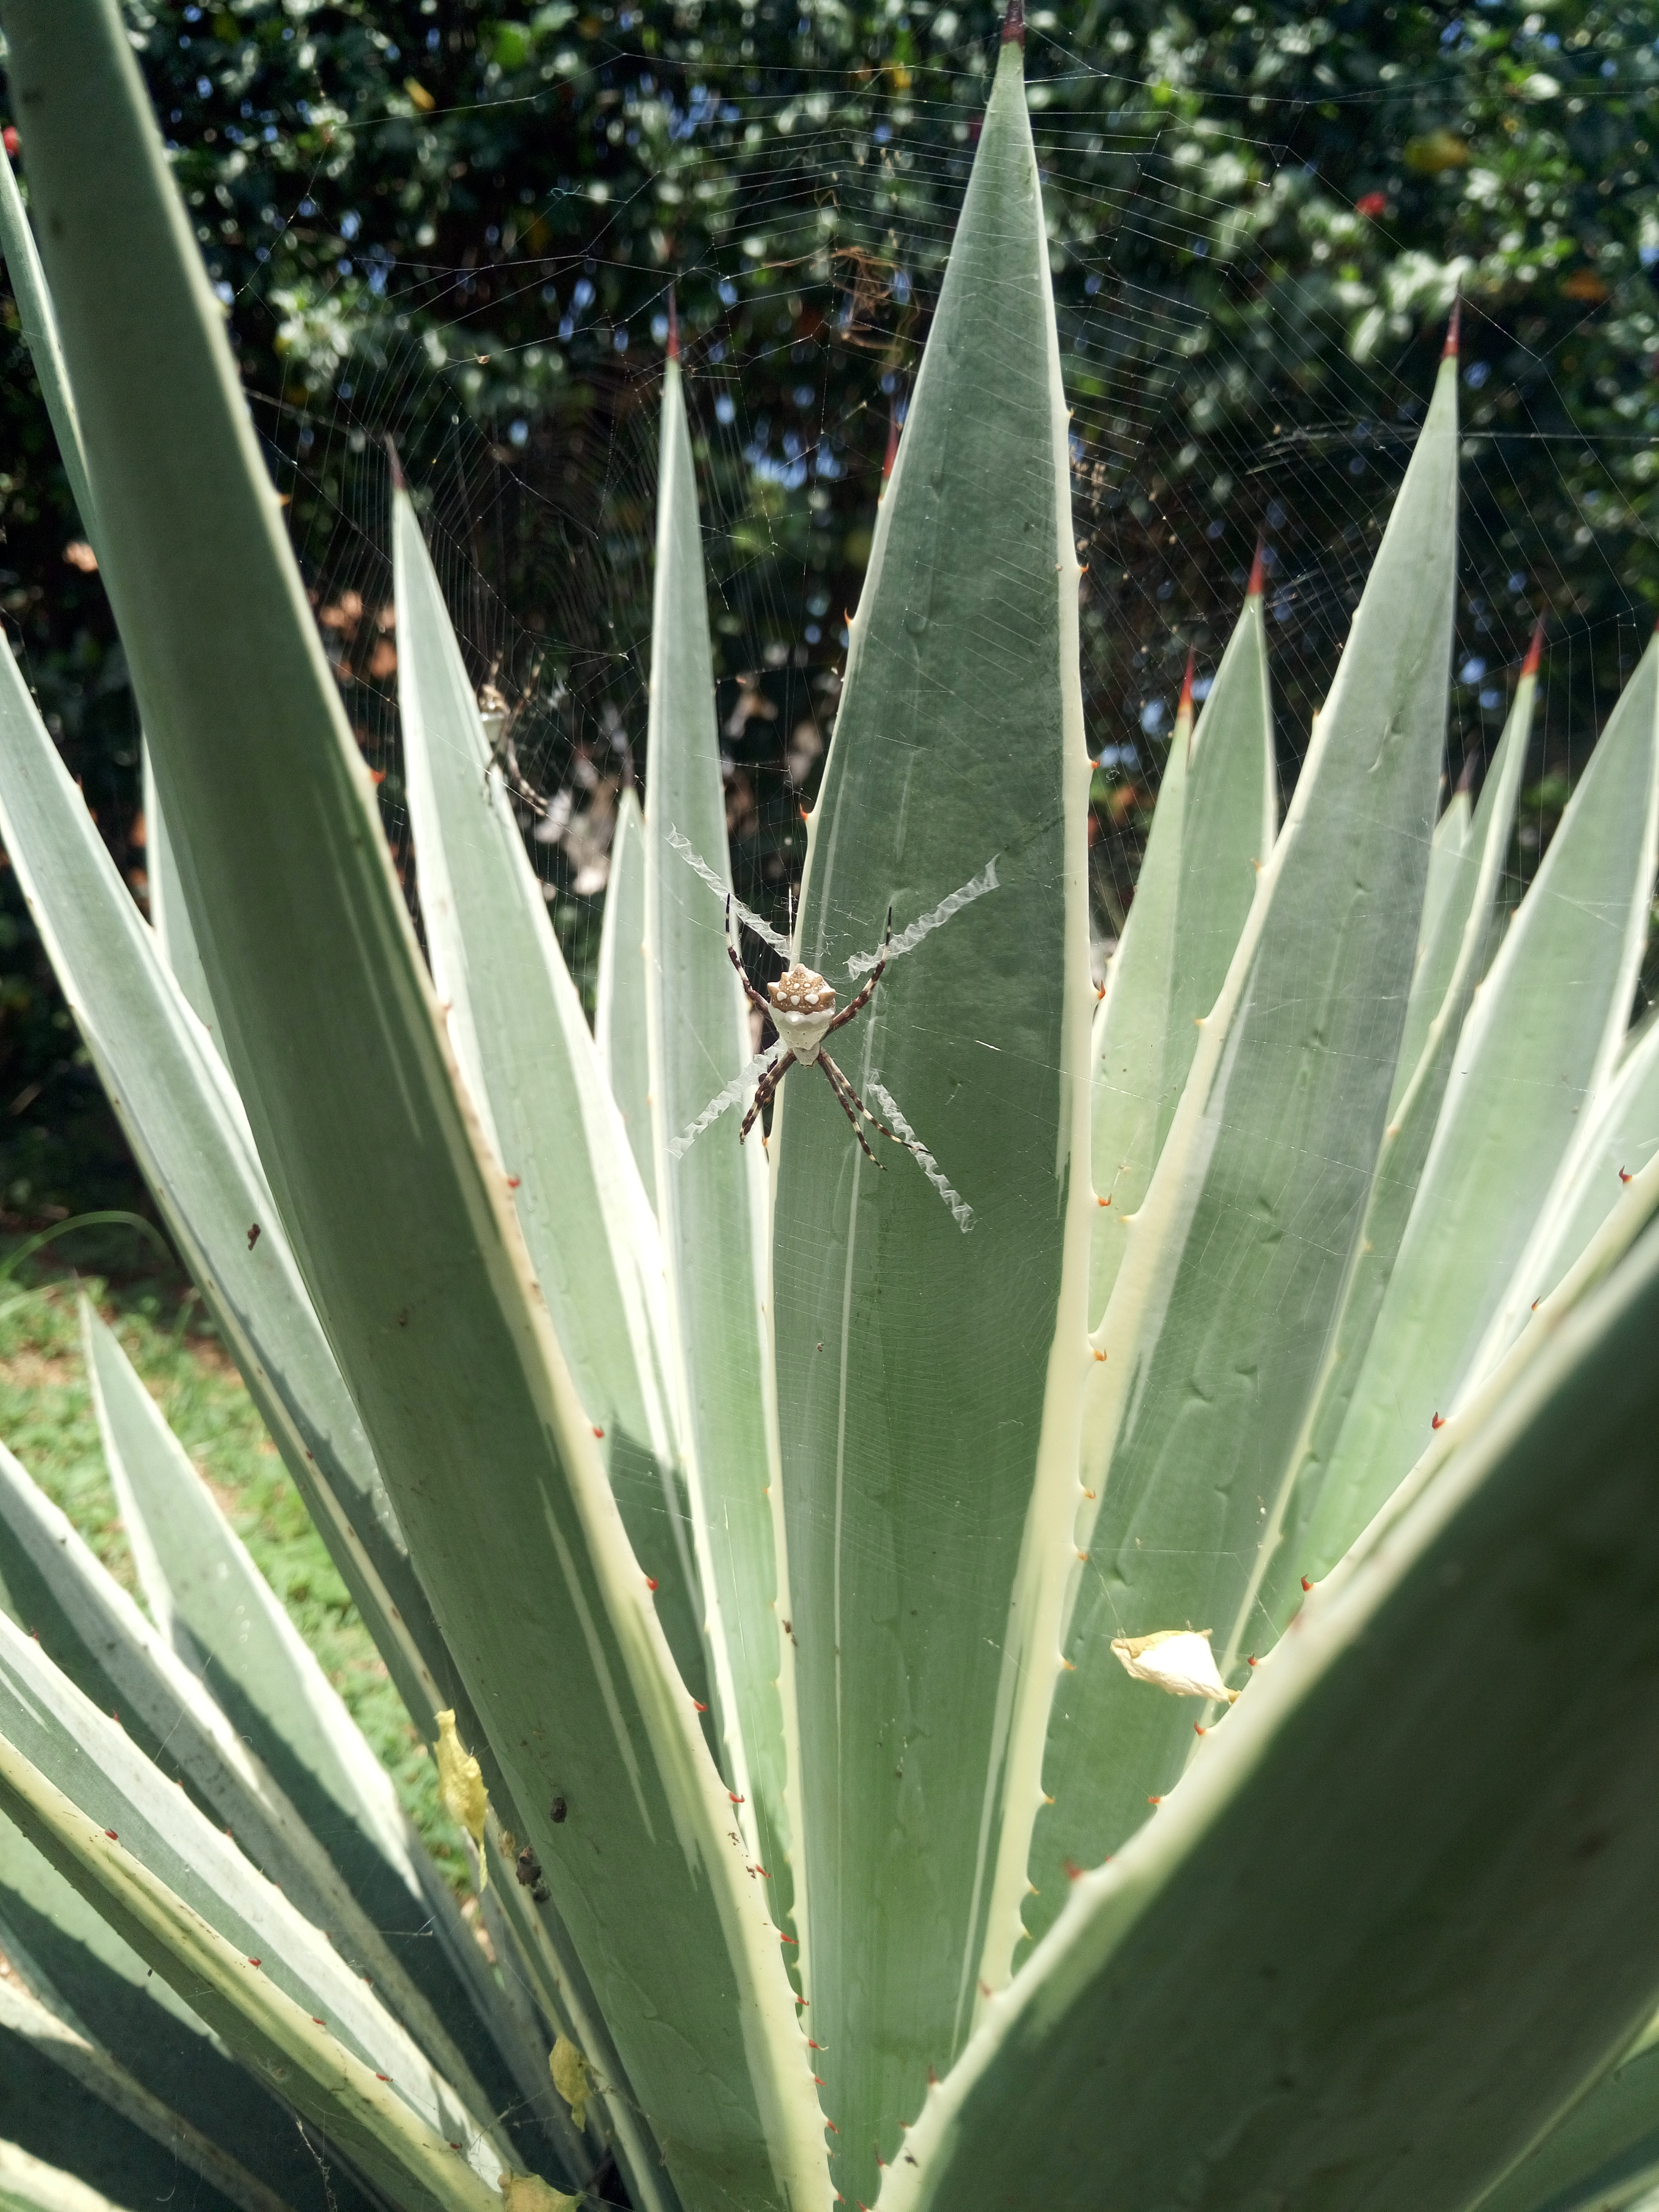
spider, agave, agave azul, leaf, plant, flower, botany, terrestrial plant, flowering plant, plant community, yucca, succulent plant, aloe, perennial plant